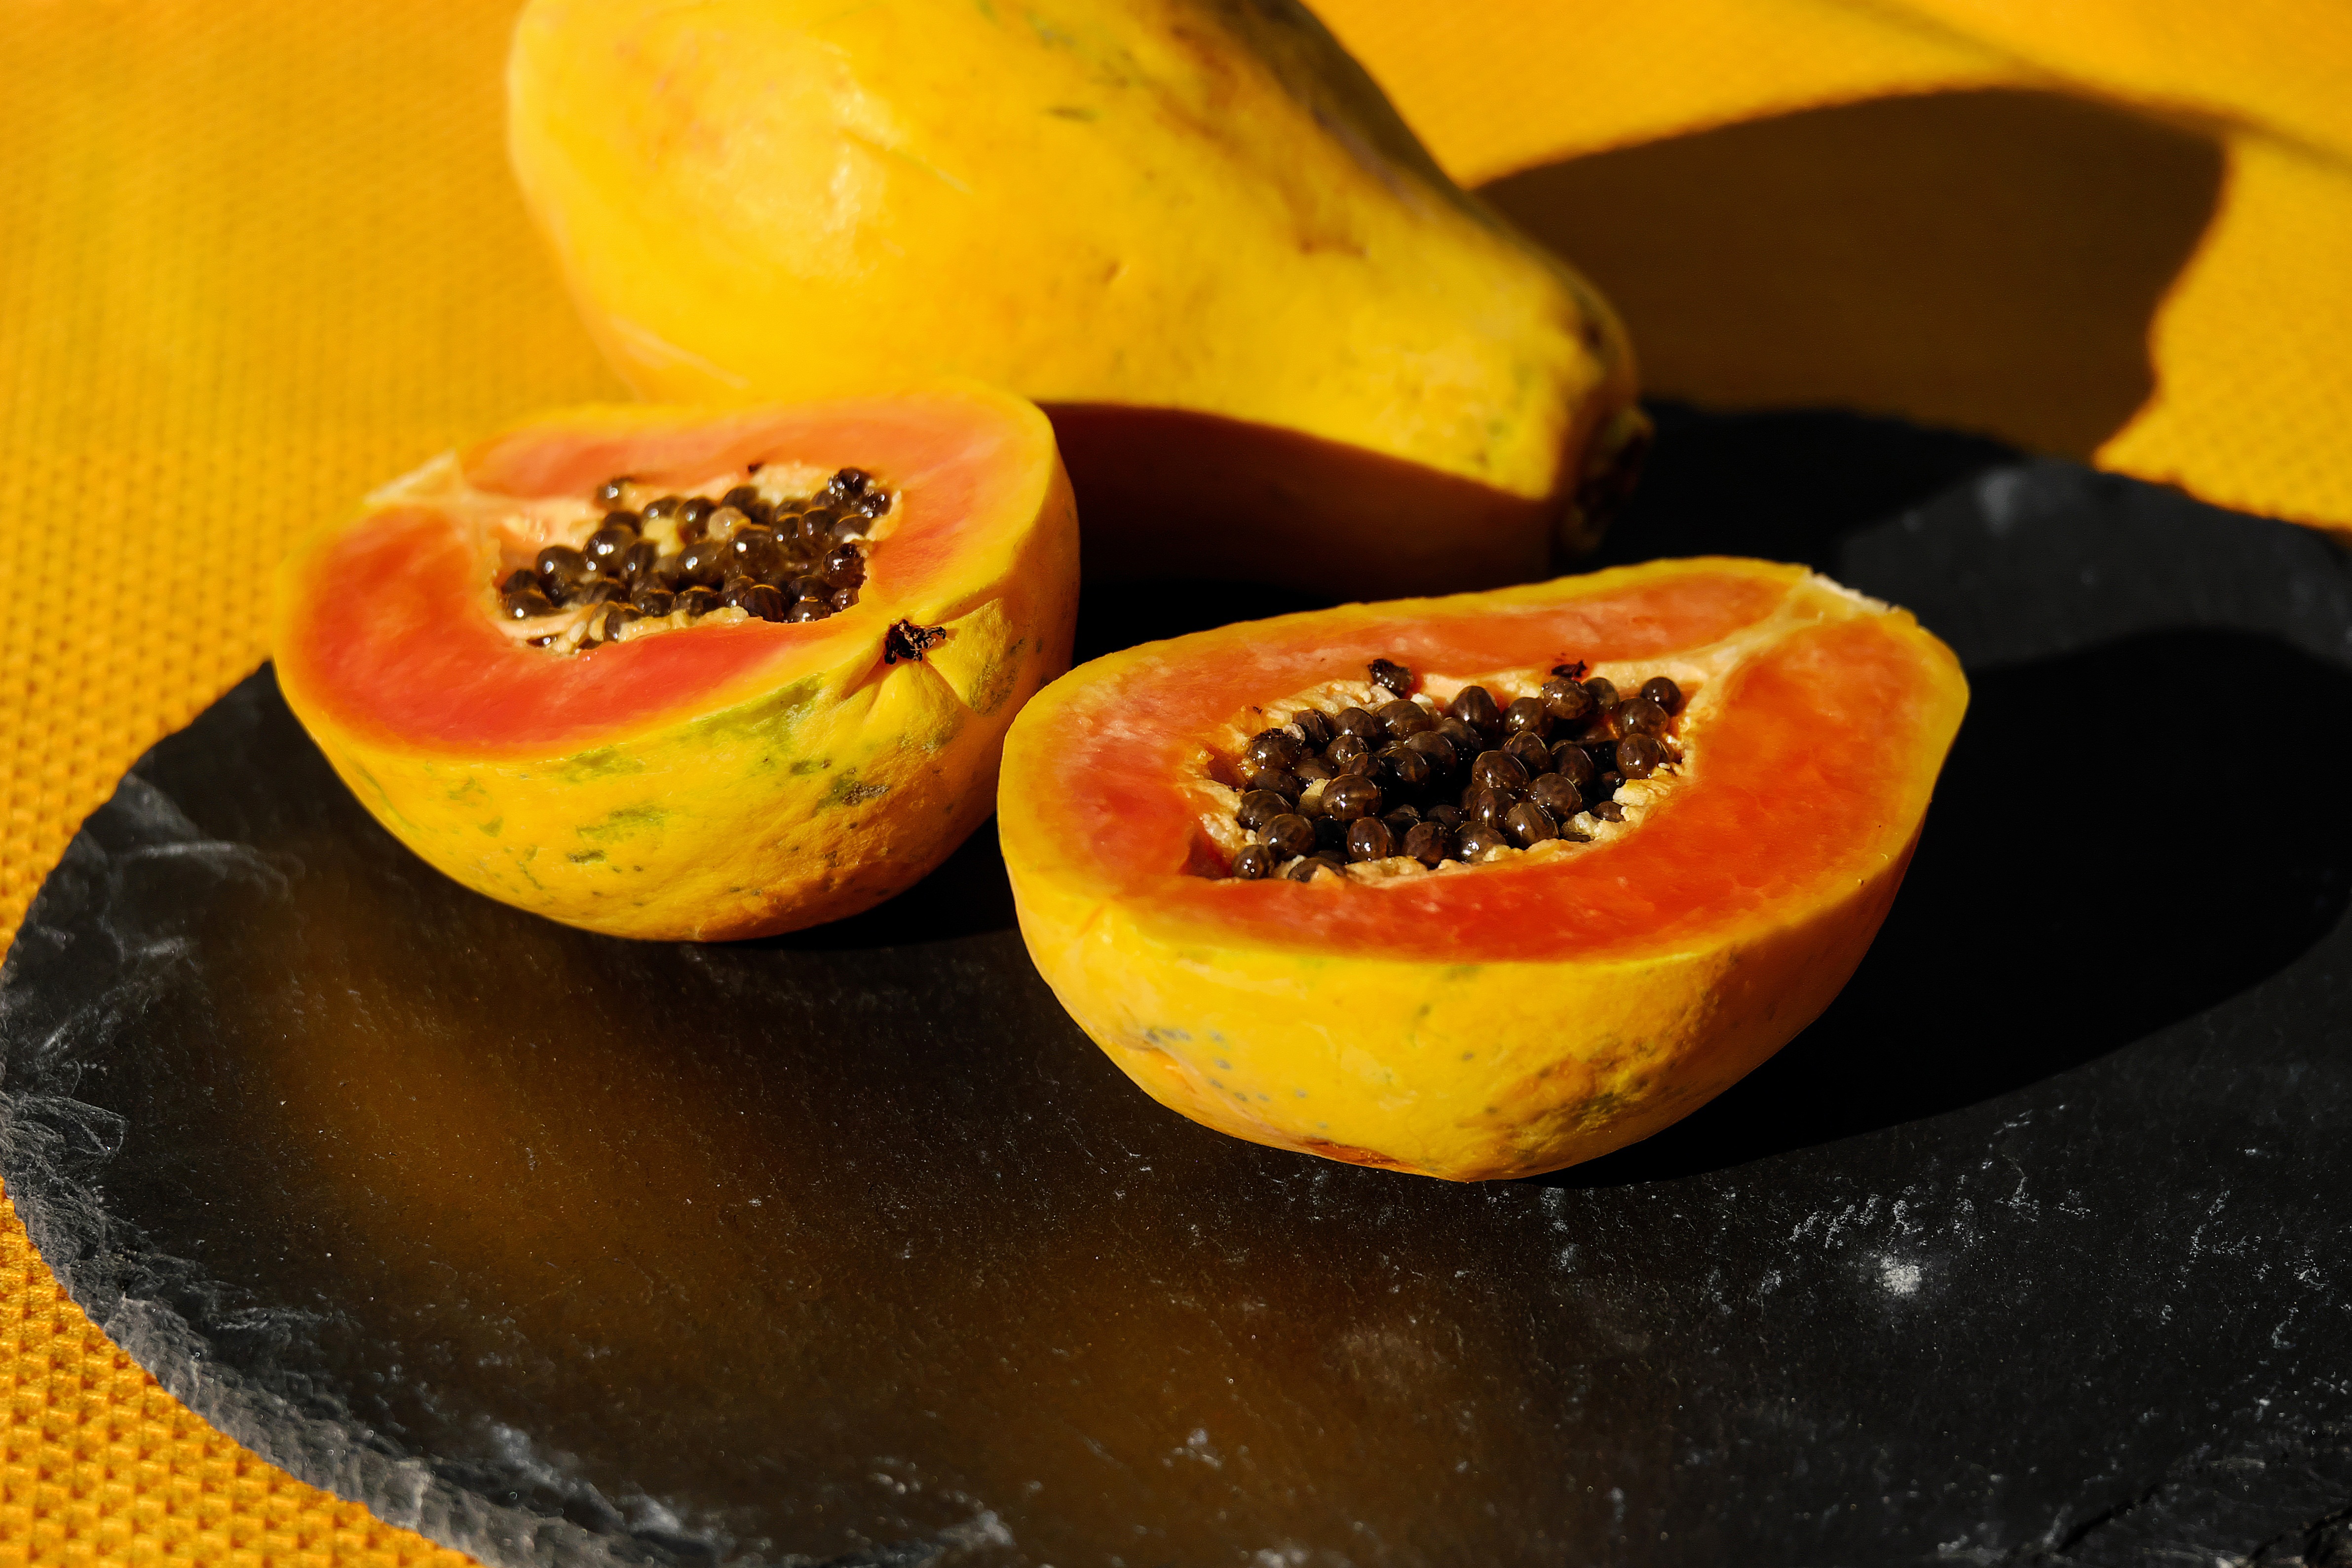
plant, fruit, food, produce, eat, cut, calabaza, vitamins, persimmon, diospyros, papaya, flowering plant, cut in half, land plant